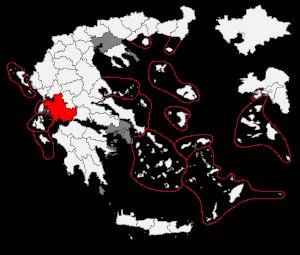
La circonscription de l'Étolie-Acarnanie est une circonscription législative de la Grèce. Elle correspond au territoire du nome d'Étolie-Acarnanie. Elle compte 288 508 électeurs inscrits en janvier 2015.